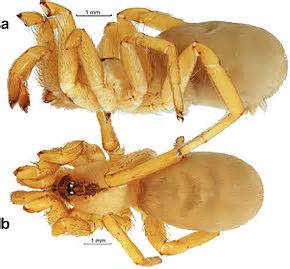
Label: spider